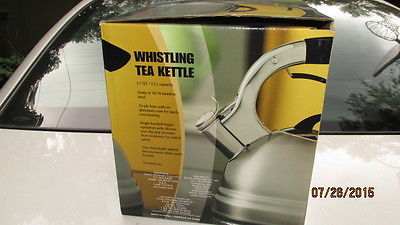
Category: kettle